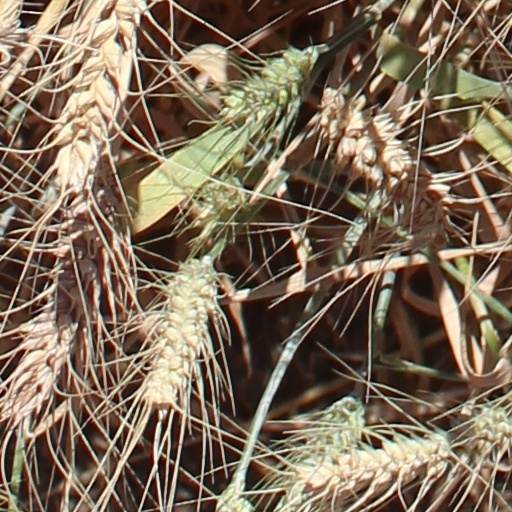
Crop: wheat